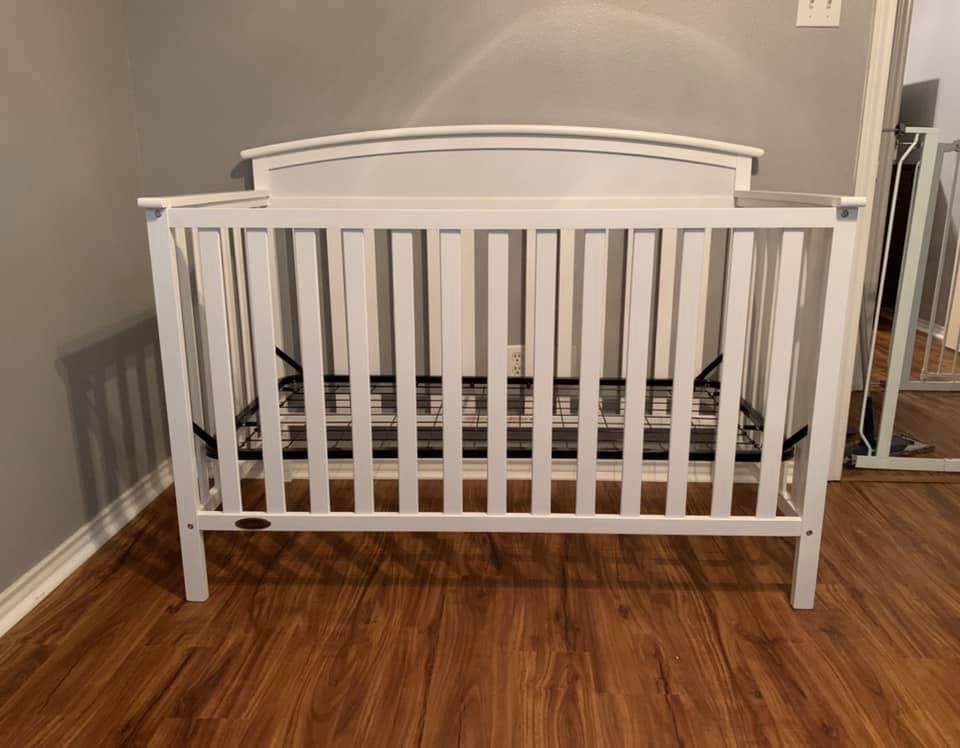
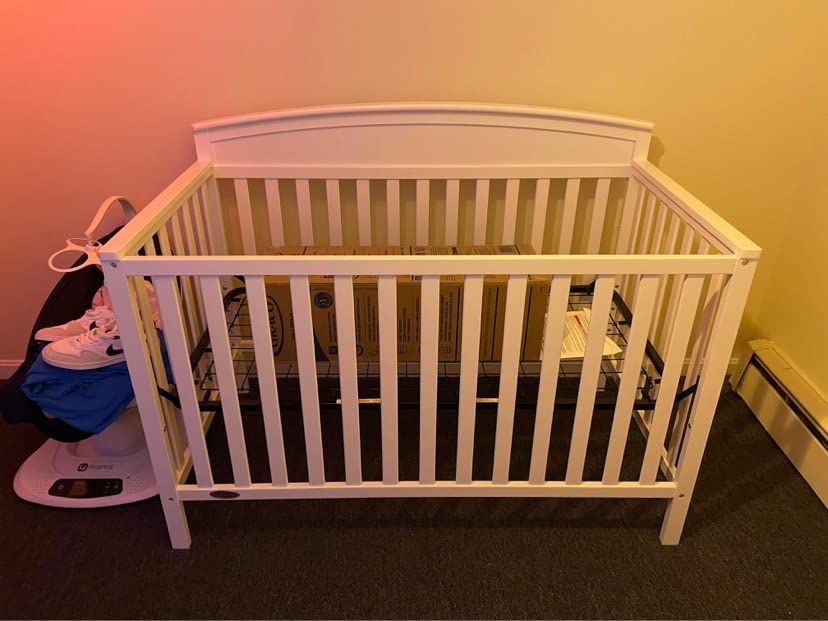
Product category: products_crib
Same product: yes